Sophie B. Wright Charter School

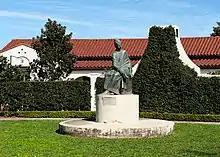
Sophie B. Wright statue, New Orleans

Sophie B. Wright Charter School is a charter high school and middle school in New Orleans, Louisiana. It is a part of the Recovery School District and was named after Sophie B. Wright.